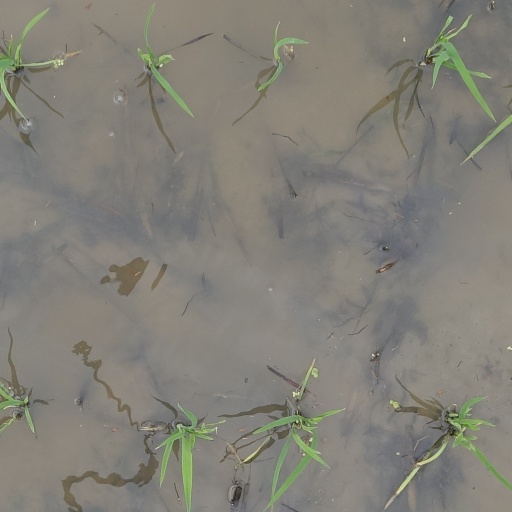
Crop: rice